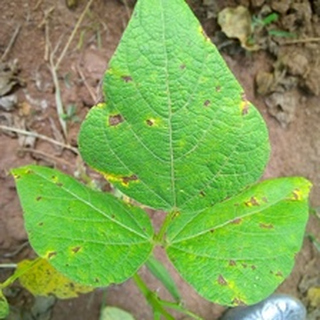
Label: bean_angular_leaf_spot